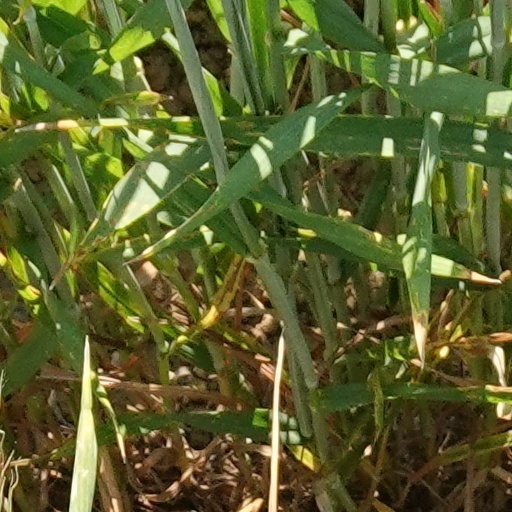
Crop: wheat